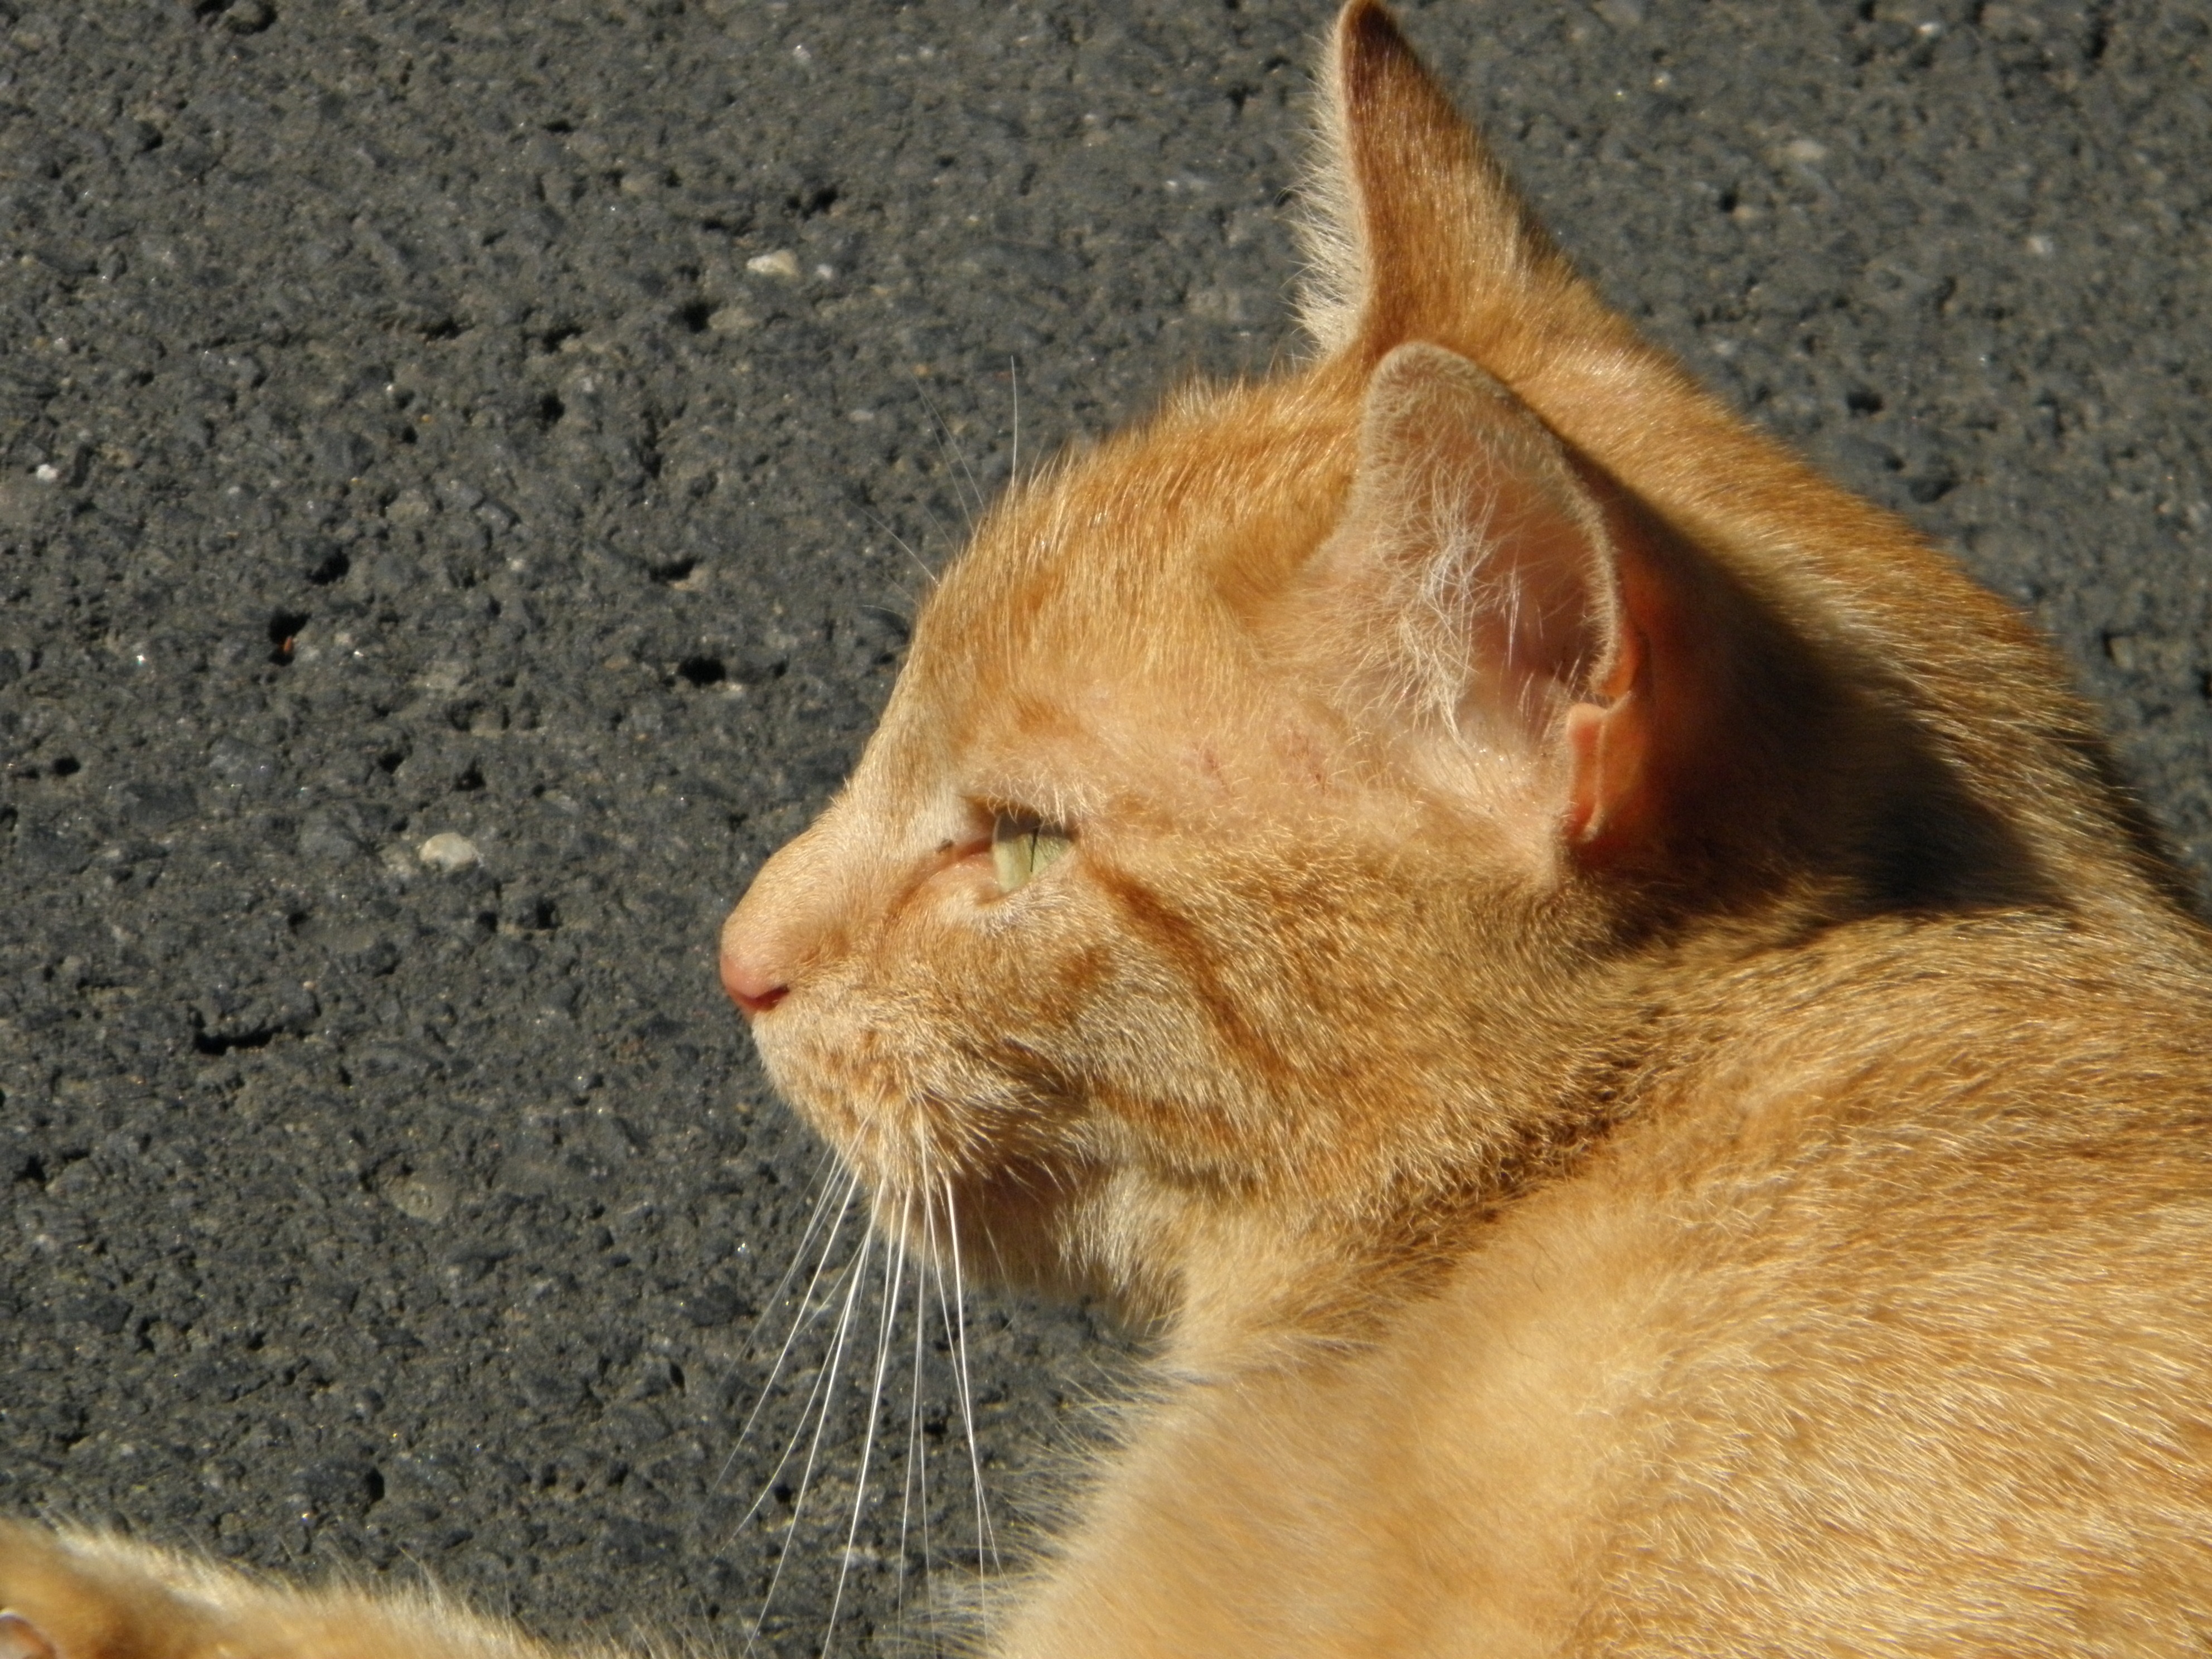
pet, cat, mammal, rest, fauna, nose, whiskers, sleep, snout, head, vertebrate, cat face, cat's eyes, tabby cat, cat nose, small to medium sized cats, cat like mammal